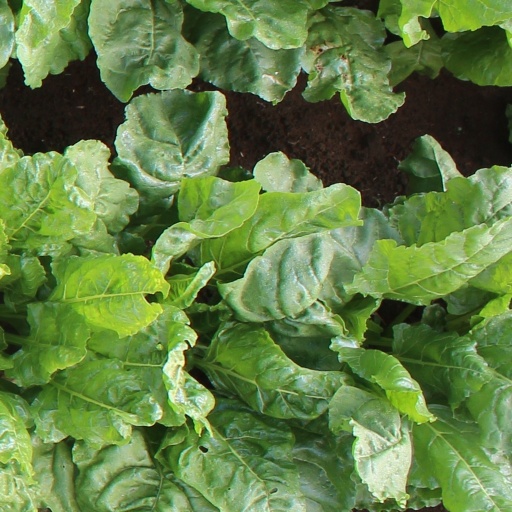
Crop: sugar beet